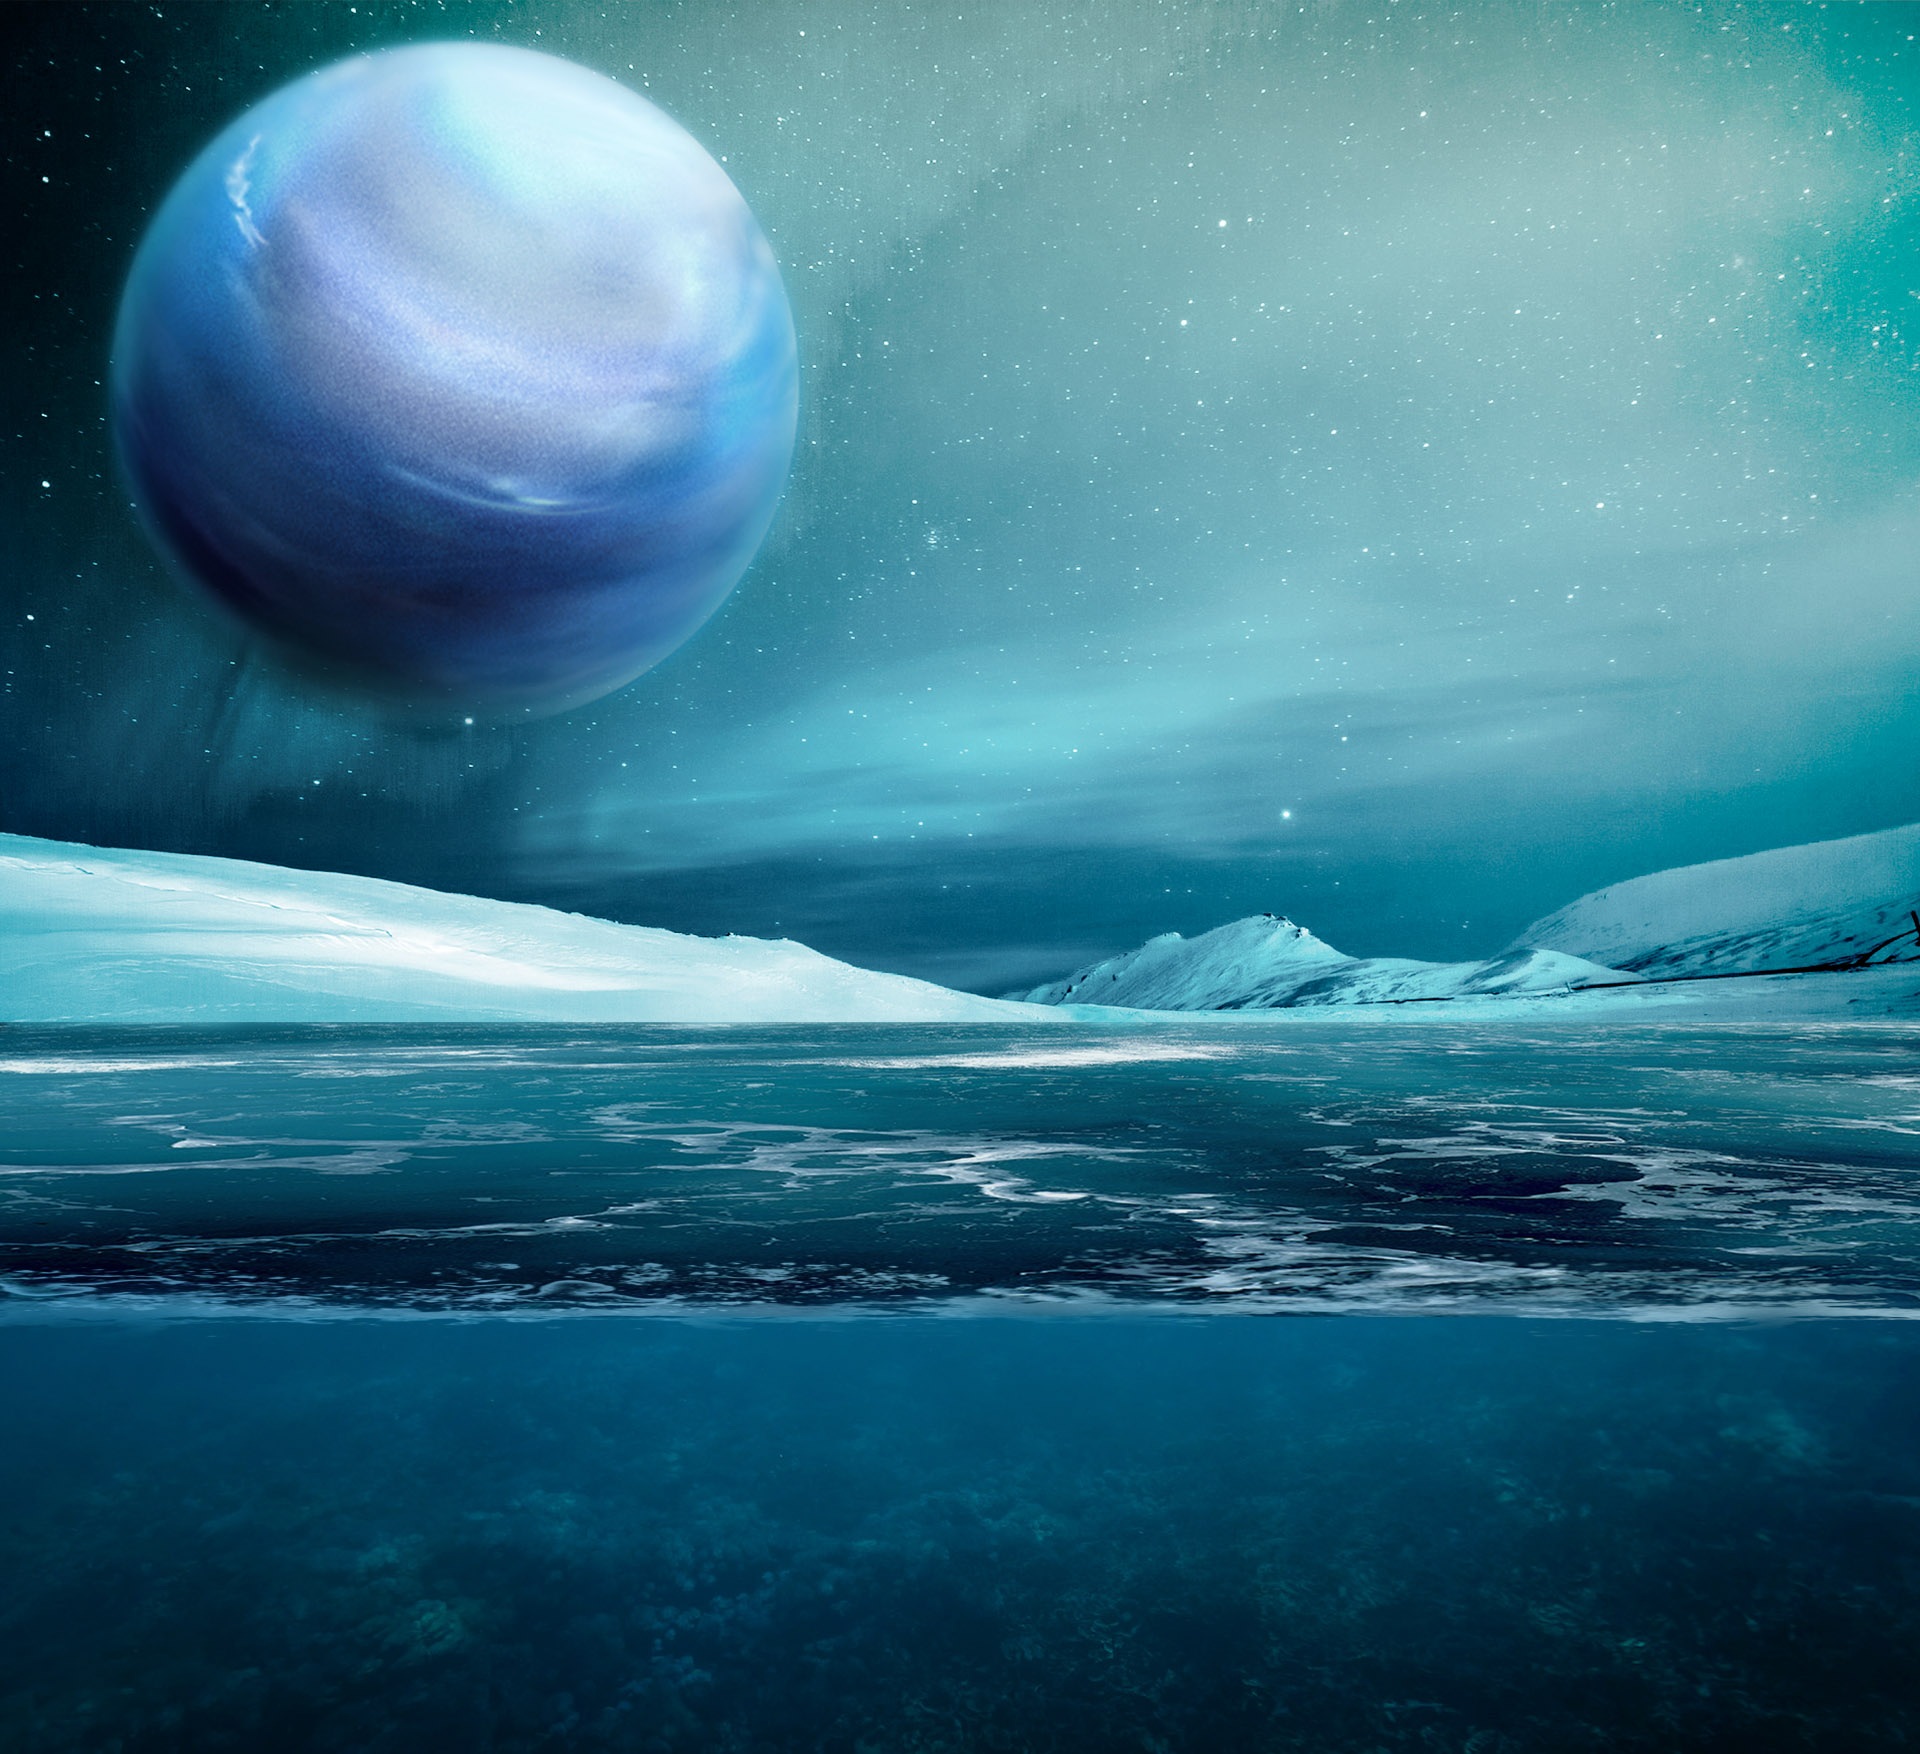
sea, water, nature, ocean, winter, sky, night, wave, lake, frost, atmosphere, underwater, ice, space, arctic, aurora, solar, moonlight, outer space, polar, north, lights, fantastic, earth, stars, planet, fantasy, northern, borealis, unreal, phenomena, arctic ocean, astronomical object, atmosphere of earth, computer wallpaper, wind wave